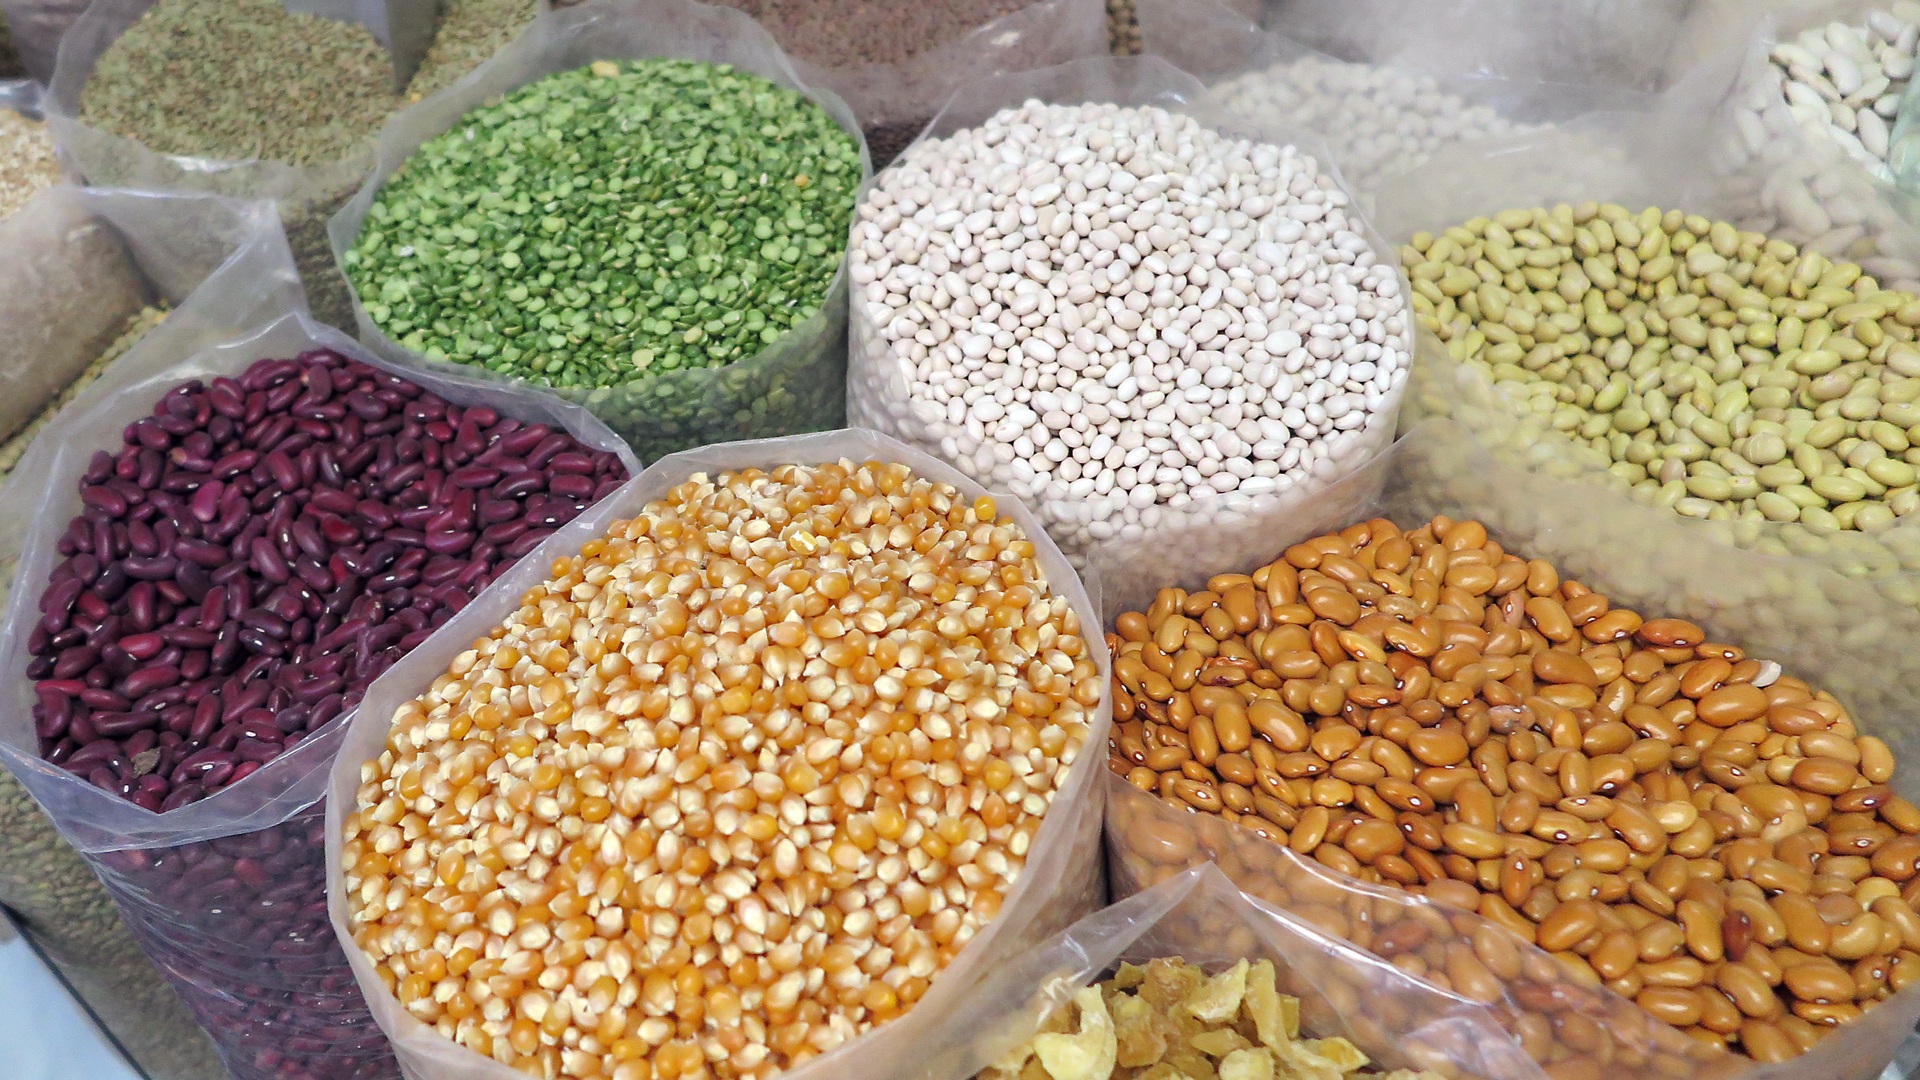
nature, plant, farm, grain, seed, pollen, food, produce, vegetable, crop, natural, corn, fresh, agriculture, healthy, health, cereal, harvesting, beans, pulse, grass family